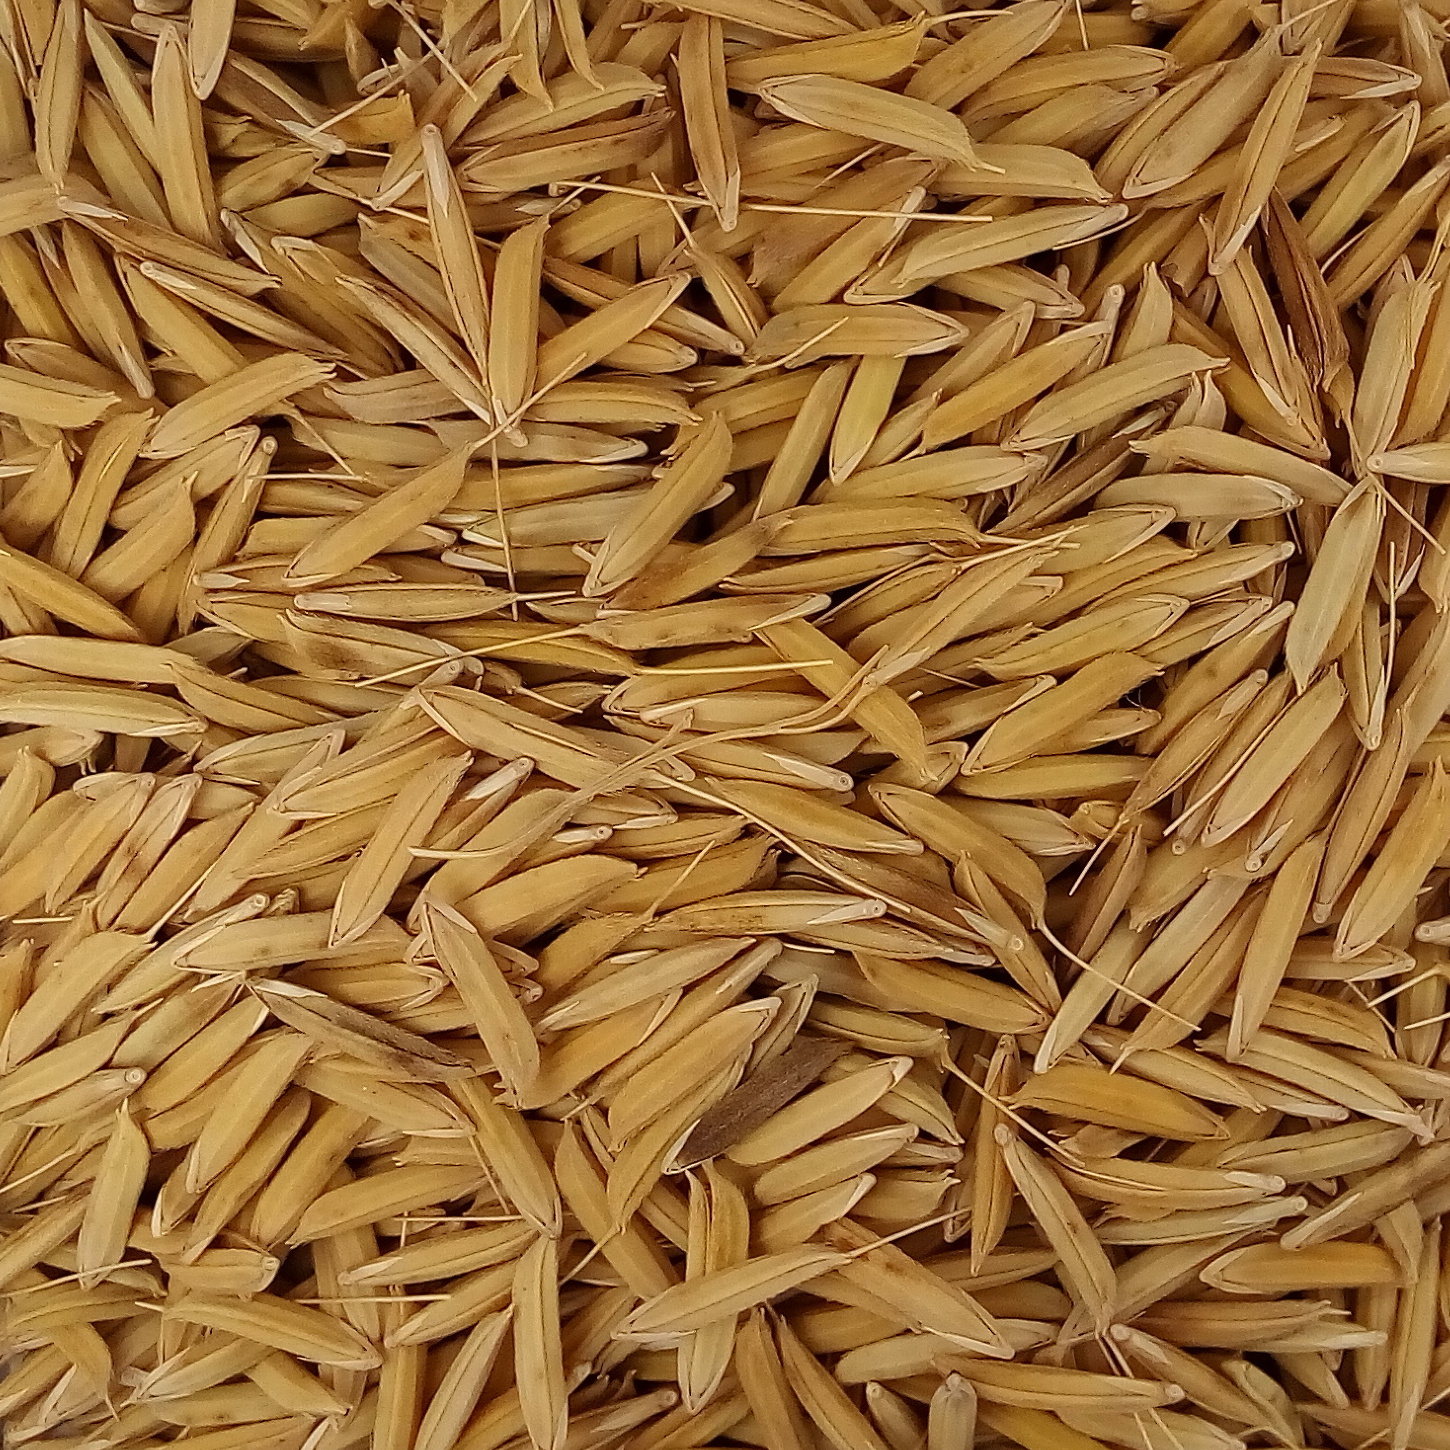
Rice seed variety: 1728